Karkh

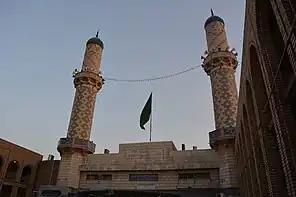

Life in Baghdad under the Buyid dynasty was hard. While Mu'izz al-Dawla repaired some canals in 946 which improved living conditions, a period followed where some of the canals located in western Baghdad were neglected and in ruins.